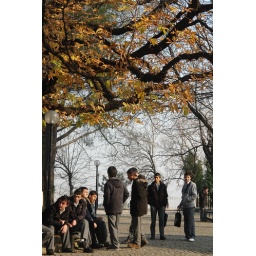
Schoolboys meeting under the horse chestnut tree